Rognvald Eysteinsson

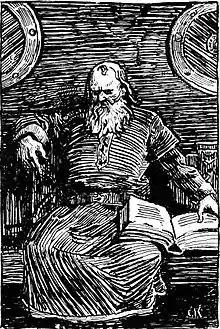
Christian Krohg's portrait of Snorri Sturluson, 13th century compiler of the "Heimskringla".

While the "Historia Norvegiae" (written c. 1505) includes an account of the foundation of the Orkney earldom, as well as some questionable details about pre-Viking Orkney, it has relatively little to say about Rognvald.